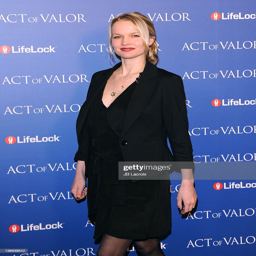
film actor attends the premiere .